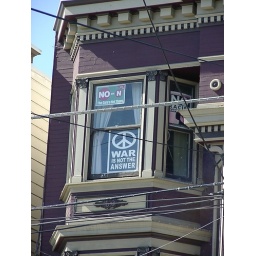
A peace sign in a San Francisco window